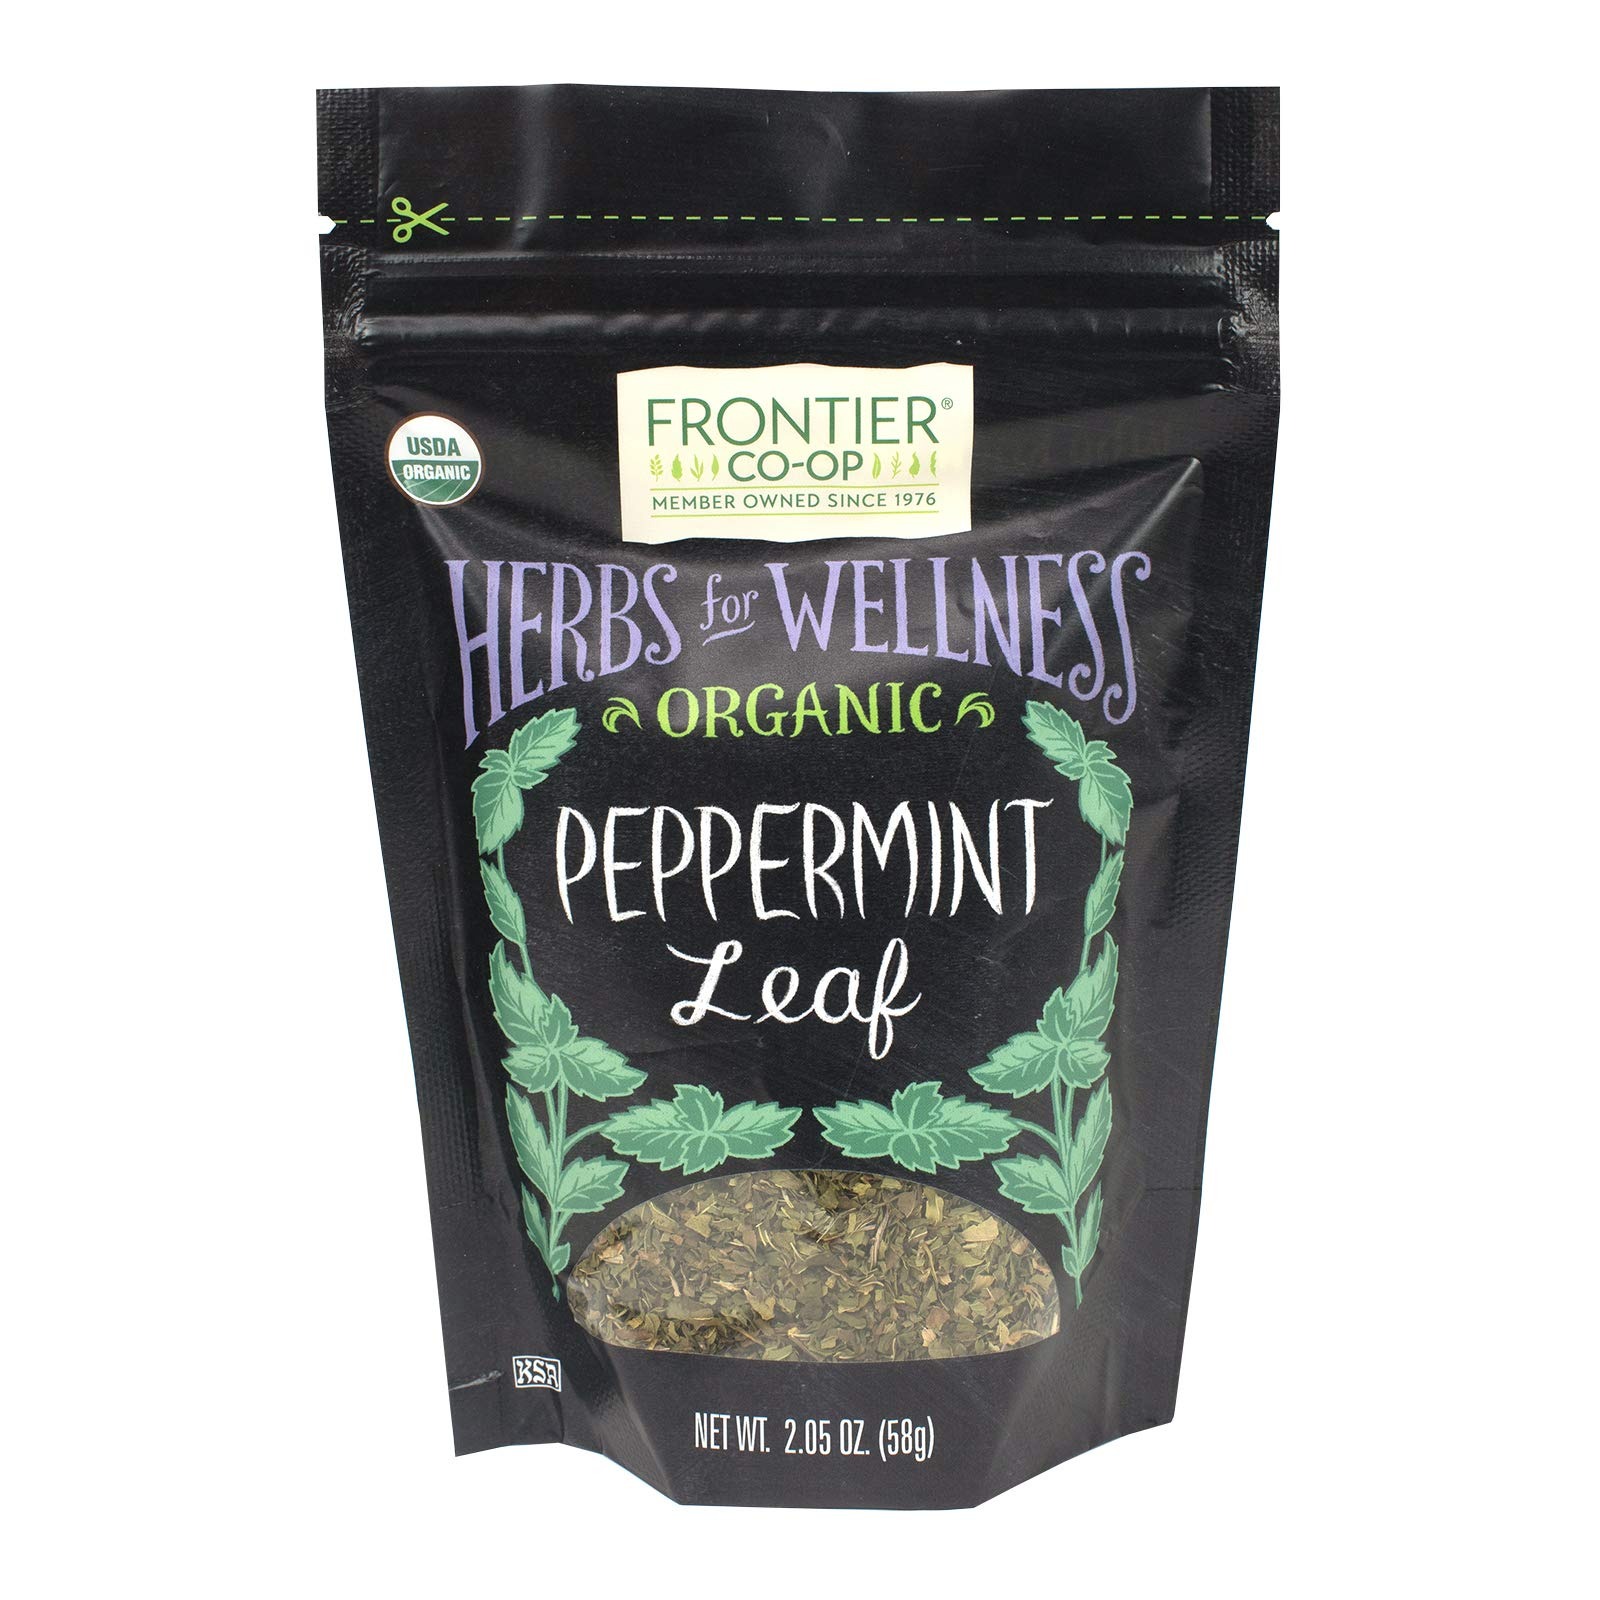
Item Name: Frontier Co-op Organic Cut and Sifted Peppermint Leaf 2.05oz
Bullet Point 1: Robust Peppermint Flavor And Aroma: This is an aromatic peppermint with a cooling, refreshing scent. It’s an excellent addition to teas and just about anything else for a fresh, minty flavor.
Bullet Point 2: Top-Quality Peppermint: This Frontier Co-op herb is organic—grown without pesticides or toxins—and kosher certified. We personally meet with growers whenever possible to foster quality botanicals and sound social and environmental practices.
Bullet Point 3: For Tea And Diy Care And Crafts: This peppermint is great for brewing fresh mint tea with a soothing, cooling flavor. Add it to your homemade soap, or your candles for a clean and cool scent!
Bullet Point 4: Resealable: Our stand-up bags are made to keep our products as fresh on the last day as they are on the first. These bags are resealable, sturdy, and great for easy storage and easy access. For best results, store in a cool, dry place.
Bullet Point 5: About Us: Owned by stores and organizations that buy and sell our products, Frontier Co-op has been a member-owned cooperative since 1976. We support natural living and our products are never irradiated or treated with ETO. We're committed to the health and welfare of the environment and everyone producing and consuming our botanical products.
Product Description: Frontier Co-op organic peppermint leaf is an aromatic, top-quality peppermint for brewing the perfect pot of mint tea.<br><br> Peppermint is a hybrid species, a combination of spearmint and watermint. It is commonly used in cooking, mint teas, and fragrances - and it can be grown sustainably and naturally.<br><br> Try with: <br> Teas, juices, and other beverages. These cut mint leaves are great for anything that needs a cool, minty touch. You can also use this peppermint blend in scented sachets, soaps, and candles as a DIY air freshener!<br><br> FEATURES<br> - 2.05 ounces (58 grams)<br> - Resealable stand-up bag<br> - Organic mint leaves<br> - Botanical name: Mentha piperita<br> - Non-irradiated<br> - Kosher<br> - Cut and sifted
Value: 2.05
Unit: Ounce

Price: 5.46